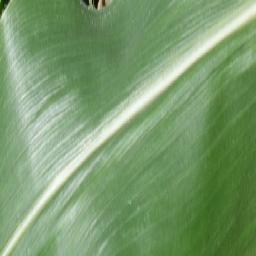
Label: Corn_(Maize)___Healthy